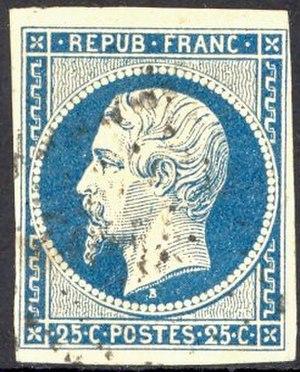
Ceci est une introduction à l'histoire postale et philatélique de la France.
Cette page concerne l'année 1852 du calendrier grégorien.
Les timbres de France d'usage courant ont une durée d'émission généralement assez longue, contrairement aux séries spéciales, qui ont une durée de disponibilité dans les bureaux de poste beaucoup plus brève.
Charles-Louis-Napoléon Bonaparte, dit Louis-Napoléon Bonaparte, né le 20 avril 1808 à Paris et mort le 9 janvier 1873 à Chislehurst, est un monarque et un homme d'État français. Il est à la fois l'unique président de la Deuxième République, le premier chef d'État français élu au suffrage universel masculin, le 10 décembre 1848, le premier président de la République française, et après la proclamation de l'Empire le 2 décembre 1852, le dernier monarque du pays sous le nom de Napoléon III, empereur des Français.
Cet article recense les timbres de France émis en 1852 par l'administration des Postes.
Louis-Napoléon Bonaparte, empereur des Français sous le nom de Napoléon III, a figuré sur les séries de timbres d'usage courant de France et de ses colonies de septembre 1852 jusqu'à la chute du Second Empire. Ces séries furent remplacées par le type Cérès en urgence pendant la guerre franco-prussienne de 1870, type qu'elles avaient elles-mêmes remplacées.